Canadian system of soil classification

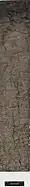
Luvisol soil monolith

These soils have eluvial horizons from which clay has been leached after snowmelt or heavy rains and illuvial horizons in which clay has been deposited; these horizons are designated Ae and Bt respectively. In saline or calcareous materials, clay translocation is preceded by leaching of salts and carbonates. Luvisolic soils occur typically in forested areas of subhumid to humid climate where the parent materials contain appreciable clay. Luvisolic soils cover about 809,000 km (8.8%) of Canada's land area. Large areas of Luvisolic soils occur in the central to northern Interior Plains; smaller areas in all regions south of the permafrost zone.